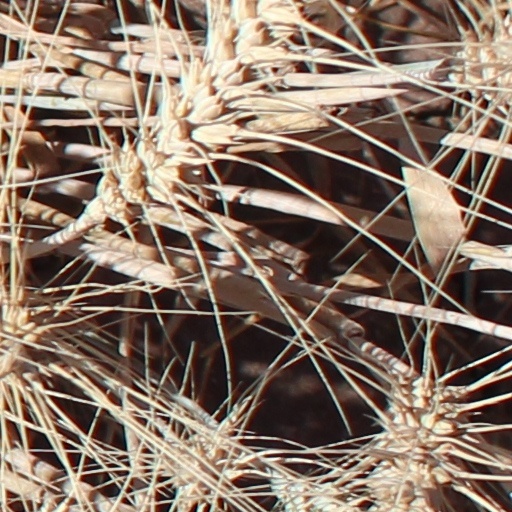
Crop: wheat